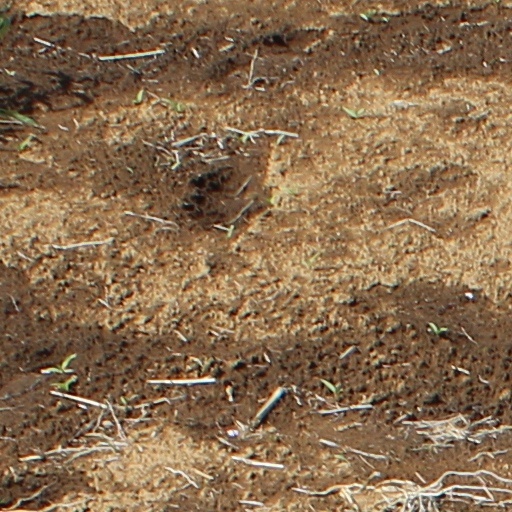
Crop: wheat